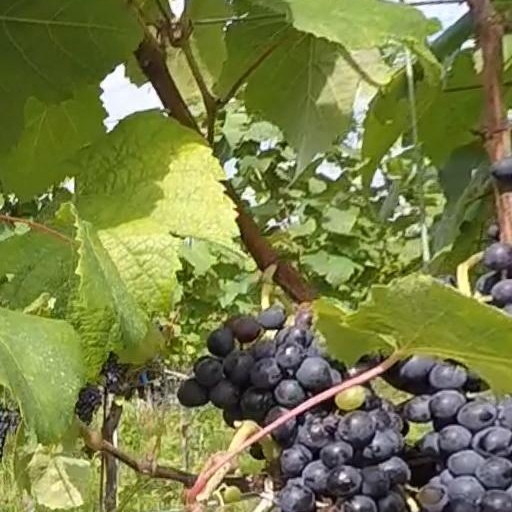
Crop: grape